Otto Wille Kuusinen

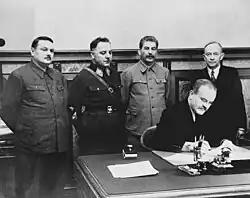
The Soviet leadership signed a treaty with the Finnish Democratic Republic. Standing, from left to right are Andrei Zhdanov, Kliment Voroshilov, Stalin, and Kuusinen. Seated is Vyacheslav Molotov.

When the Red Army began its advance during the Winter War on November 30, 1939, Kuusinen was pronounced head of the Finnish Democratic Republic (also known as the Terijoki Government)—Joseph Stalin's puppet regime through which Finland would be transformed into a socialist state. A "Declaration of the People's Government of Finland" was issued in Terijoki on December 1, 1939, and a "Treaty of Mutual Assistance and Friendship Between the Soviet Union and the Democratic Republic of Finland" signed by Molotov and Kuusinen in Moscow on December 2, 1939. However, the war did not go as planned, and the Soviet leadership decided to negotiate a peace with the legitimate Finnish government; Kuusinen's government disbanded and he was made chairman of the presidium of the Supreme Soviet of the Karelo-Finnish SSR (1940–1956).